Tusculum, Potts Point

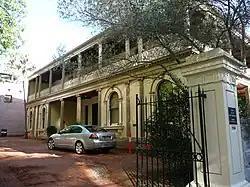

Tusculum is a heritage-listed former residence and now offices at 1–3 Manning Street in the inner city Sydney suburb of Potts Point in the City of Sydney local government area of New South Wales, Australia. It was built from 1831 to 1837 to the design of John Verge for successful businessman Alexander Brodie Spark. It was then let to influential cleric William Broughton, the first and only Anglican Bishop of Australia and later inaugural Bishop of Sydney, from 1836 to 1851. It is owned today by the Historic Houses Trust of New South Wales. It was added to the New South Wales State Heritage Register on 2 April 1999.